Thomas J. Majors Farmstead

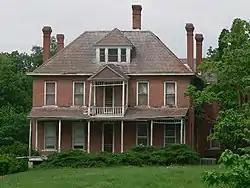
The house in 2013

The Thomas J. Majors Farmstead is a historic estate with a two-story house in Peru, Nebraska. The house was built in 1898 for Thomas Jefferson Majors, after he had served as a member of the United States House of Representatives from 1878 to 1879, and as Nebraska's lieutenant governor from 1891 to 1895. The house has been listed on the National Register of Historic Places since June 15, 1978.